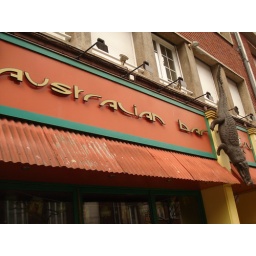
Walking around downtown, I spotted this sign which is most notable for its animal mascot.